Jack (2013 film)

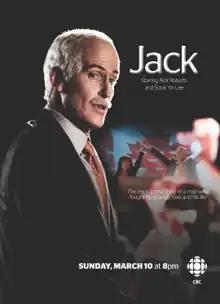
CBC release poster

Jack is a Canadian television film, which debuted on CBC Television on March 10, 2013. A biopic of the late Jack Layton, the film stars Rick Roberts as Layton and Sook-Yin Lee as Olivia Chow. The film was originally announced in 2012 as "Smilin' Jack: The Jack Layton Story".